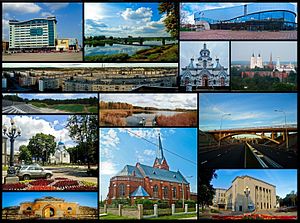
Daugavpils
Daugavpils er en by i det sydøstlige Letland. Byen ligger ved floden Daugava og er den næststørste by i Letland med 84.592 indbyggere, hvoraf flertallet er russere. Byen nævnes første gang i historiske kilder fra 1275.